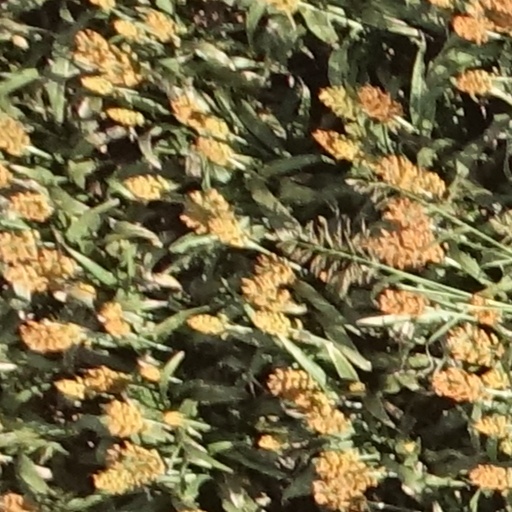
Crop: sorghum